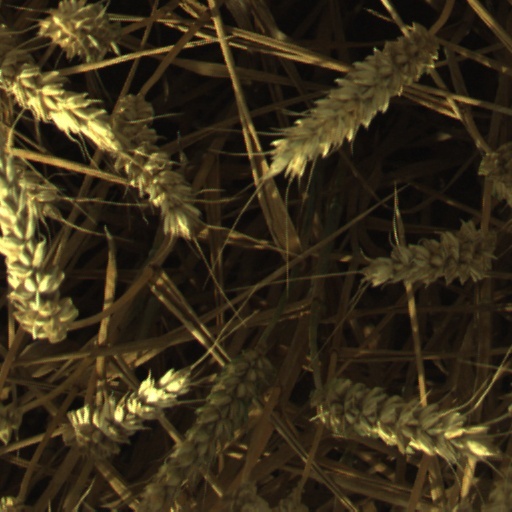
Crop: wheat